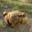
Label: frog